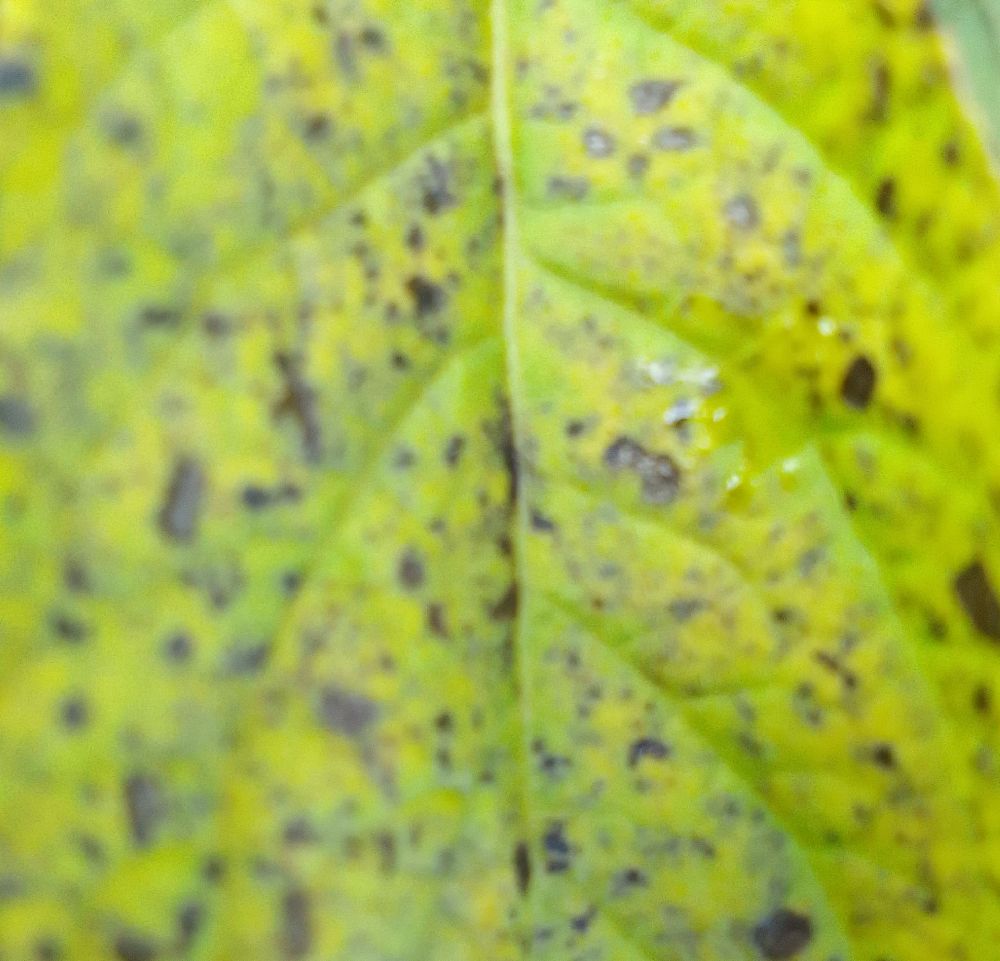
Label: Early blight